June Constance Howden

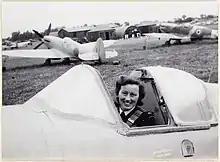
Howden at RAF Brize Norton in Oxfordshire, in July 1945.

June Constance Howden (2 July 1918 – 9 June 2007), also known as Judy Howden was a New Zealand aviator and one of five New Zealand women who joined the Air Transport Auxiliary (ATA) during World War Two.